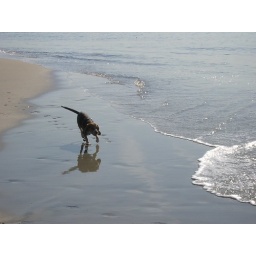
At the official dog beach in Long Beach.